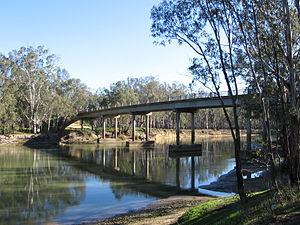
Barmah est un hameau de l'État de Victoria en Australie. Il est situé à 260 km au nord de Melbourne et à 34 km au sud-est d'Echuca.